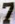
Number: 7